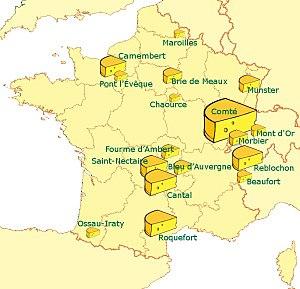
En France, les producteurs fermiers, les artisans et les industriels fabriquent, au début du XXIᵉ siècle, plus d'un millier de variétés de fromages. En 2015, le Centre national interprofessionnel de l'économie laitière en répertorie 1 200 et le Guide 2015 des fromages au lait cru publié par le magazine Profession fromager, pas moins de 1 800 produits classés par région et par grande famille technologique. Cette versatilité s'explique par les très nombreuses variations dans l’espace et dans le temps que connaissent les fromages « fermiers » mais aussi d’un producteur à l’autre, et par des produits relevant d’une même recette mais qui peuvent être commercialisés sous des noms différents au sein des fromages industriels.
L’agriculture de la France métropolitaine bénéficie d'une surface agricole utile importante et d'une situation géographique et climatique favorable, à cheval sur le 45ᵉ parallèle. Conjointement à l'aide apportée par la politique agricole commune, ces facteurs expliquent que la France soit devenue le premier pays agricole de l'Union européenne avec 18 % du produit agricole et agro-alimentaire européen. Par ailleurs, la France était, en 2011, le troisième pays exportateur mondial de produits agroalimentaires ex aequo avec le Brésil.
Les appellations d’origine contrôlée et appellations d’origine protégée laitières françaises regroupent des fromages, des beurres et des crèmes fabriqués en France. Tous sont élaborés au sein d’un terroir spécifique et selon un savoir-faire attesté qui garantissent la typicité des produits. Ils sont reconnus par l’institut national de l’origine et de la qualité et leurs noms sont ainsi protégés dans toute l’Union européenne.
L'histoire de l'élevage français retrace les grandes évolutions de l'élevage des animaux domestiques de ce pays, des premières domestications à l'élevage moderne.